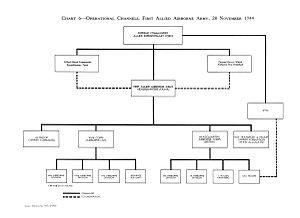
Chaines de commandement de la Première armée aéroportée allié au 28 novembre 1944
La Première armée aéroportée alliée est une composante de la force expéditionnaire alliée du nord-ouest de l'Europe en 1944 et 1945. Elle fut la plus grande force aéroportée de l'histoire.